Tombstone promotion

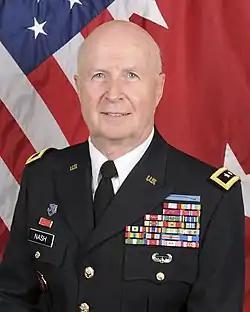
Minnesota National Guard adjutant general Richard C. Nash received a tombstone promotion to brevet lieutenant general in the state Guard.

Many states allow retiring National Guard officers with enough years of service to request a tombstone promotion to the next higher grade. Such a promotion is sometimes called a "wooden star" because it applies only within the state and is not federally recognized.